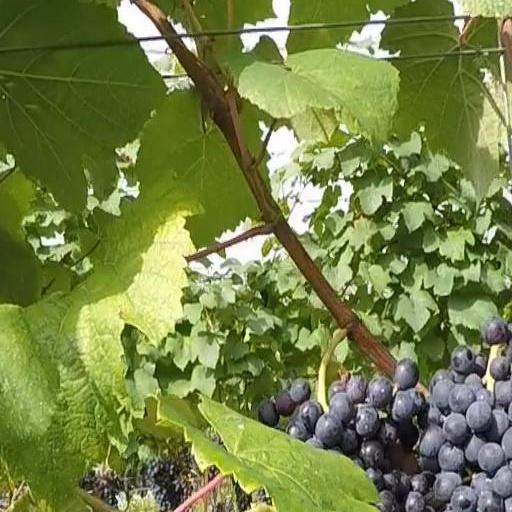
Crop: grape